Hermann Sudermann

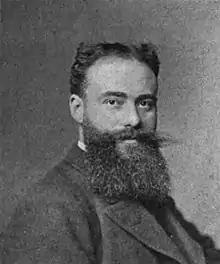
Portrait of Sudermann

At the commencement of World War I, Sudermann was enthusiastic, publishing a "Kaiserlied" ("Song of the Kaiser"). In autumn 1917, he organised the "Frohe Abende" ("Cheery Evenings"), a program promoting artistic endeavors among the common people, for which he received an Iron Cross Second Class on 5 April 1918. After the end of the war, he helped found the "Bund schaffender Künstler" ("Society of Creative Artists"), which posed as a centrist political force and which earned him the reputation of an opportunist.